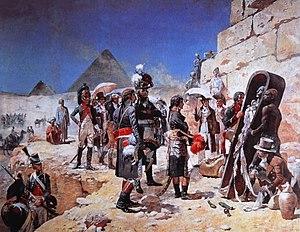
Napoléon Bonaparte devant les pyramides, contemplant la momie d'un roi (1798), Musée d'Art moderne Roger Anacréon, Granville
Maurice Orange est un peintre et dessinateur français, né le 9 mars 1867 à Granville et mort le 28 février 1916 à Paris.